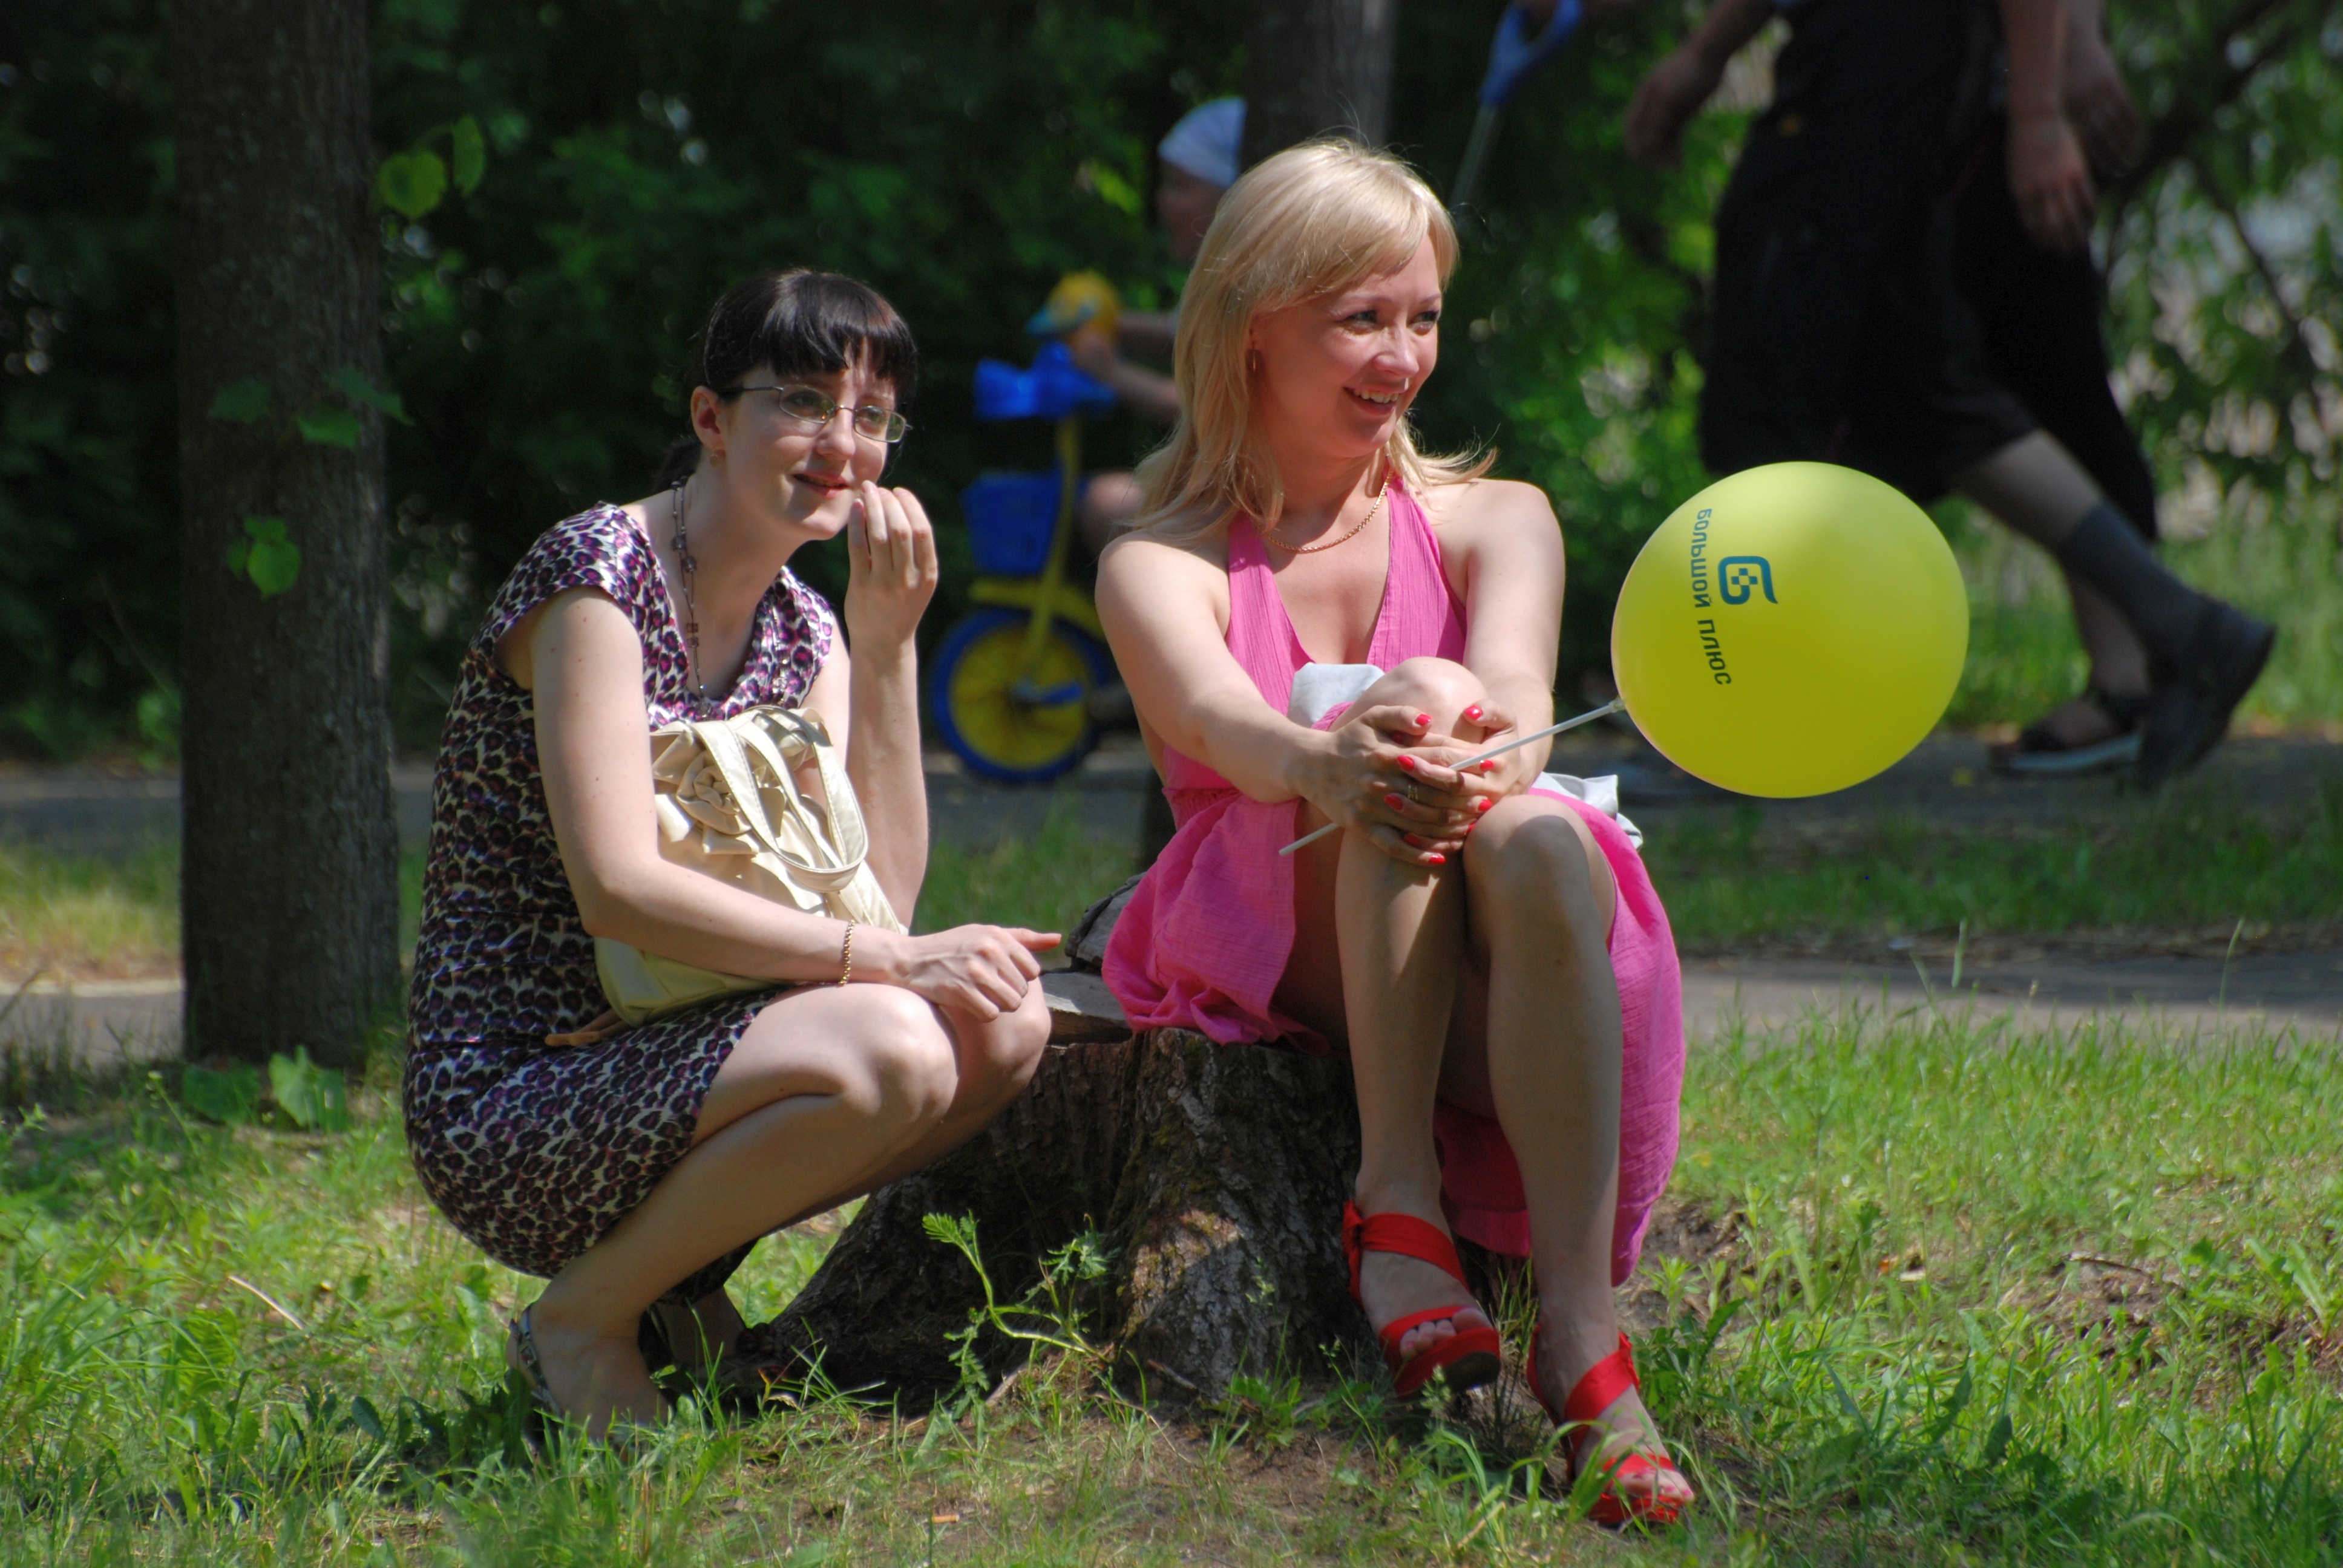
person, people, girl, woman, play, europe, child, nikon, lady, picnic, candid, girls, fun, women, nikkor, russia, d80, 70300mm, nikond80, 70300mmf4556gvr, yaroslavl